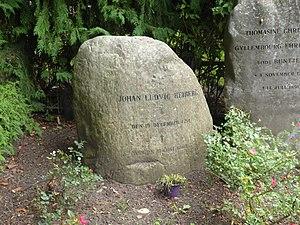
Johan Ludvig Heiberg, né le 14 décembre 1791 et mort au manoir de Bonderup le 25 août 1860 à Christianshavn, est un poète, dramaturge et critique littéraire danois.